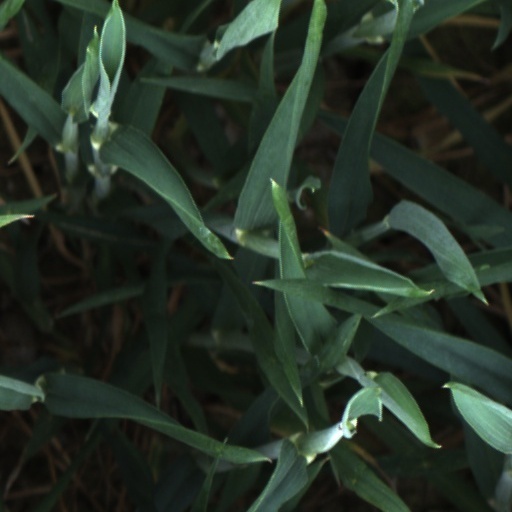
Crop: wheat